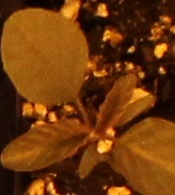
Label: Redroot Pigweed